Portsmouth

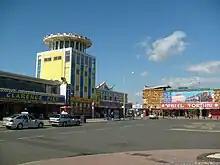
A view of the Southsea Promenade, which contains arcades, restaurants, cinemas and a pier (which cannot be seen in this photograph)

The University of Portsmouth was founded in 1992 as a new university from Portsmouth Polytechnic; in 2016, it had 20,000 students. The university was ranked among the world's top 100 modern universities in April 2015. In 2013, it had about 23,000 students and over 2,500 staff members. Several local colleges also award Higher National Diplomas, including Highbury College (specialising in vocational education), and Portsmouth College (which offers academic courses). Admiral Lord Nelson School and Miltoncross Academy were built in the late 1990s to meet the needs of a growing school-age population.